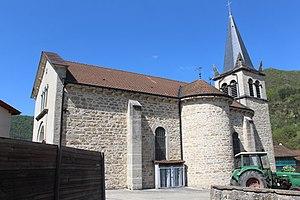
Église Saint-Laurent d'Oncieu.
Oncieu est une commune française, située dans le département de l'Ain en région Auvergne-Rhône-Alpes.